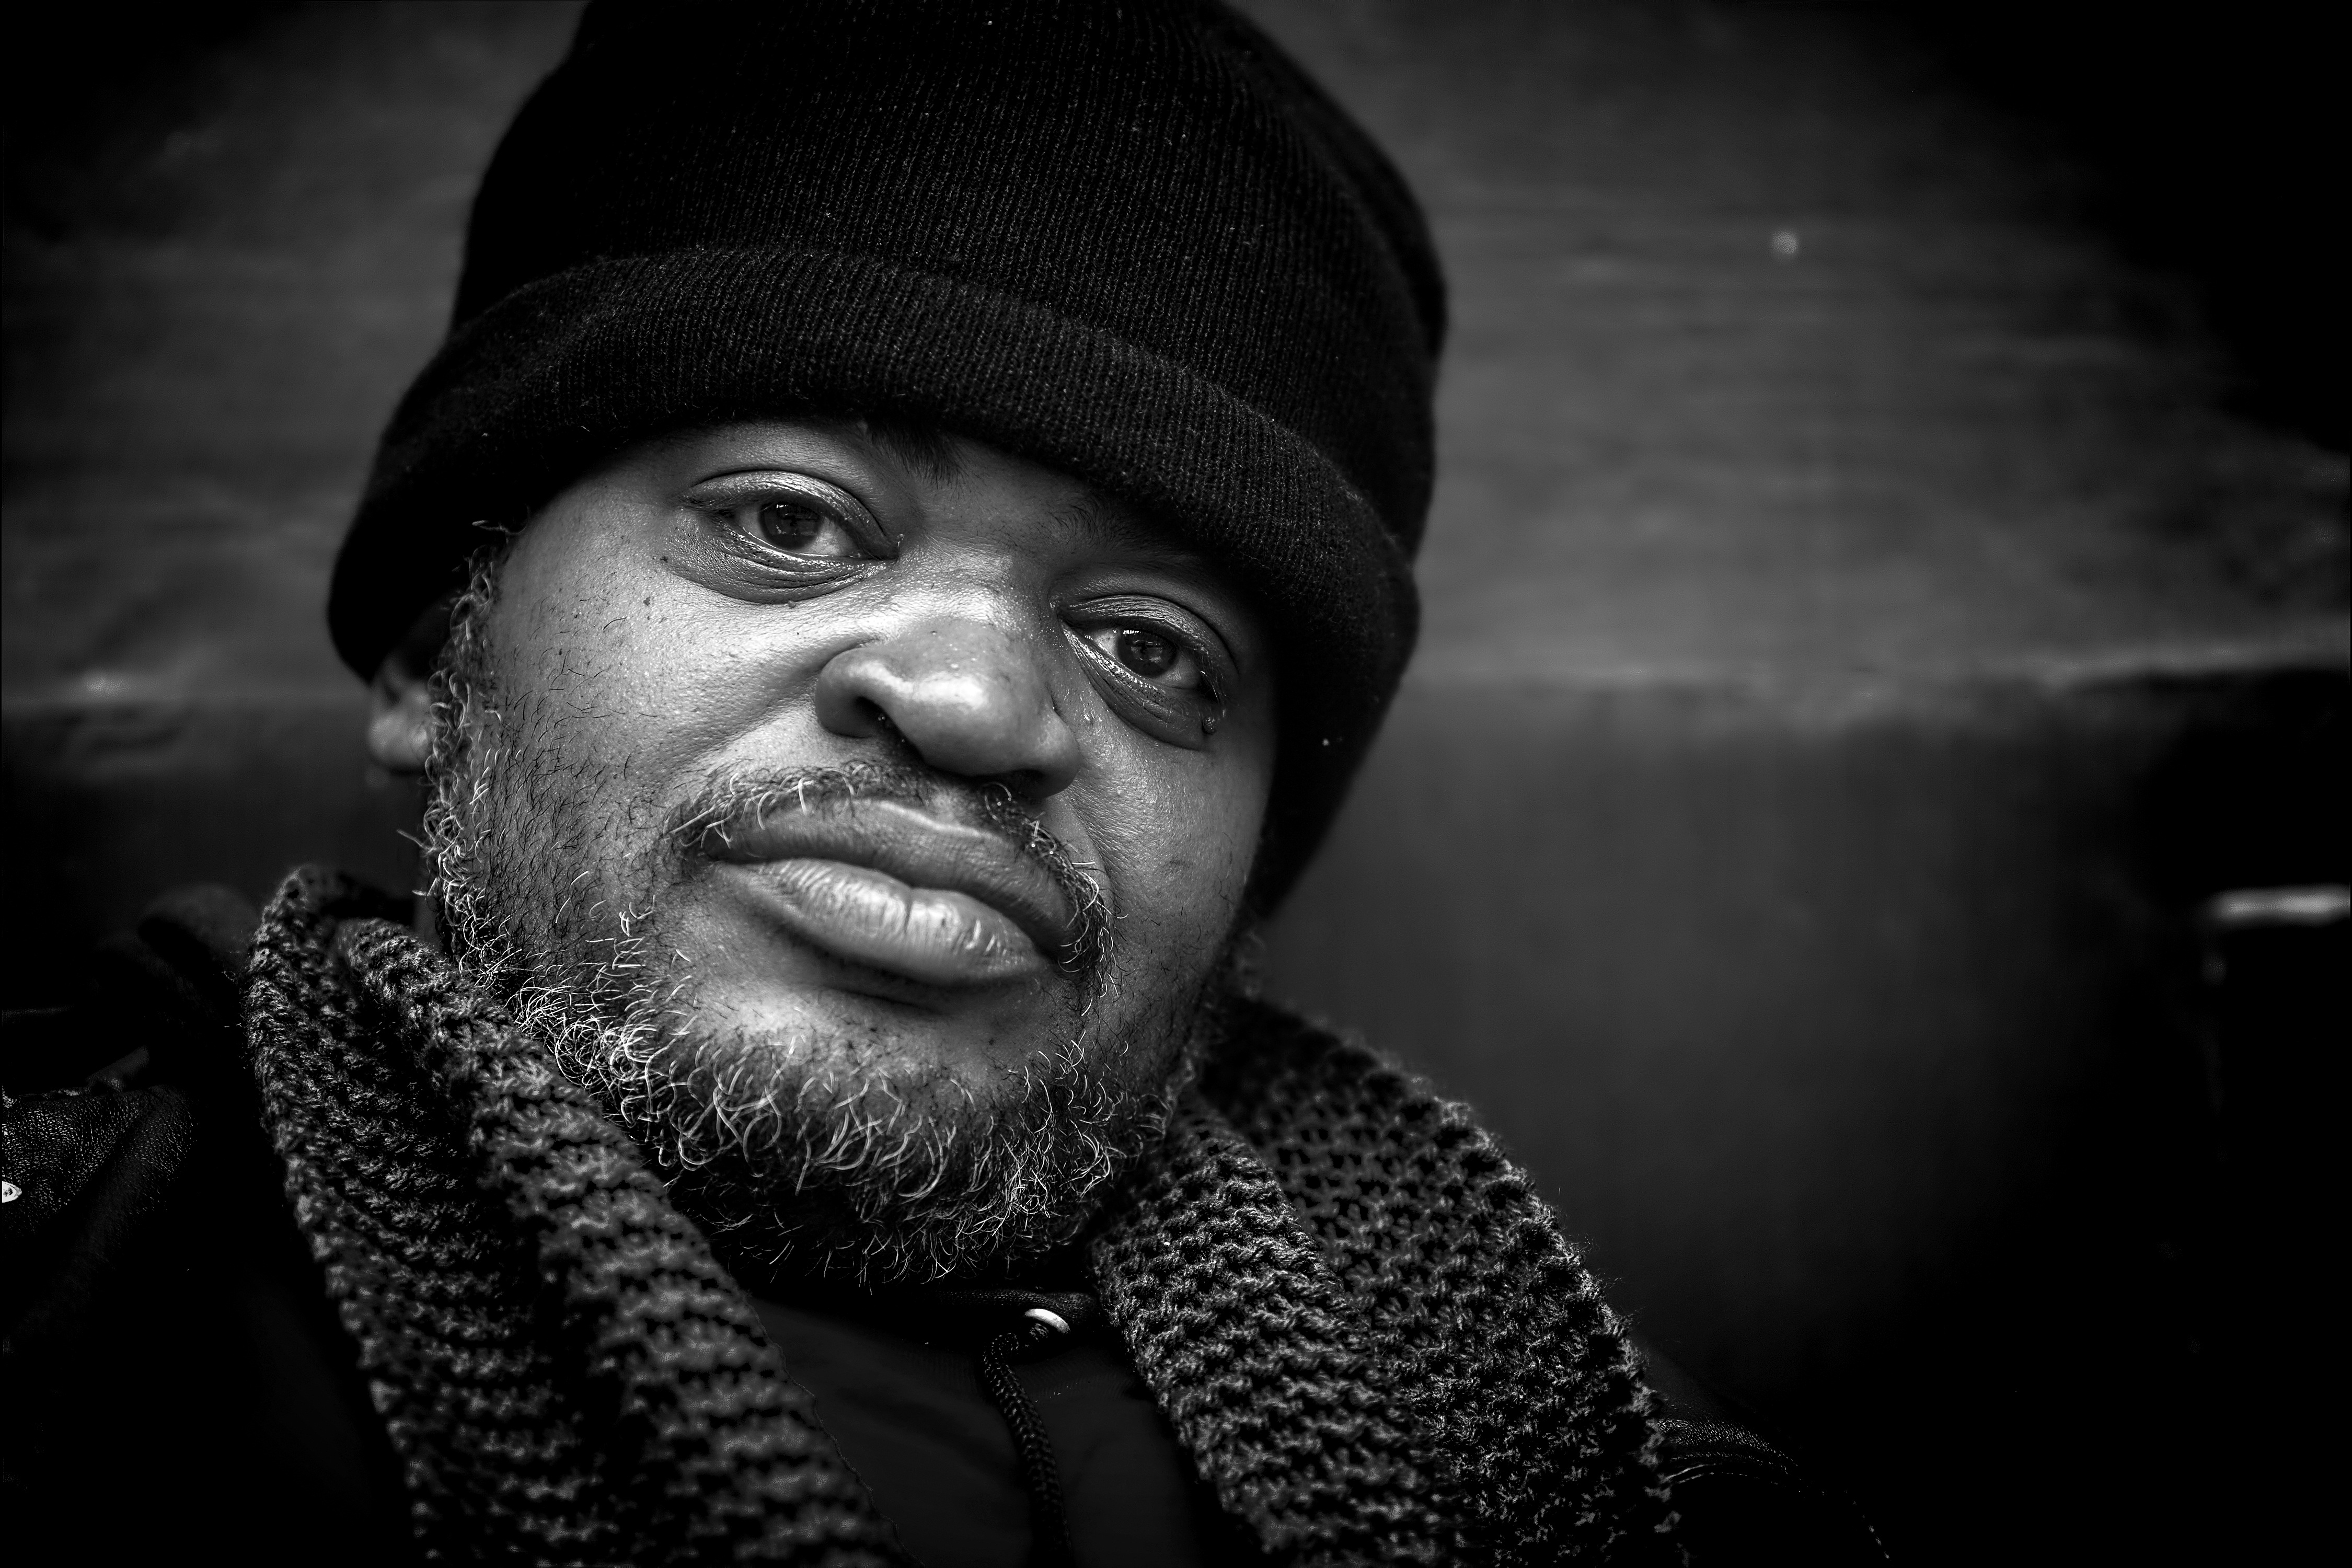
man, person, music, black and white, people, photography, male, social, portrait, community, darkness, black, monochrome, beard, life, sad, shelter, african, unhappy, monochrome photography, facial hair